Kareem Brown

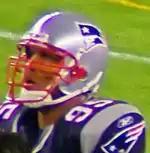
Brown during a New England Patriots game in 2007

Kareem Alexander Brown (born January 30, 1983) is an American former professional football defensive tackle. He was selected by the New England Patriots in the fourth round of the 2007 NFL draft. He played college football at the University of Miami.